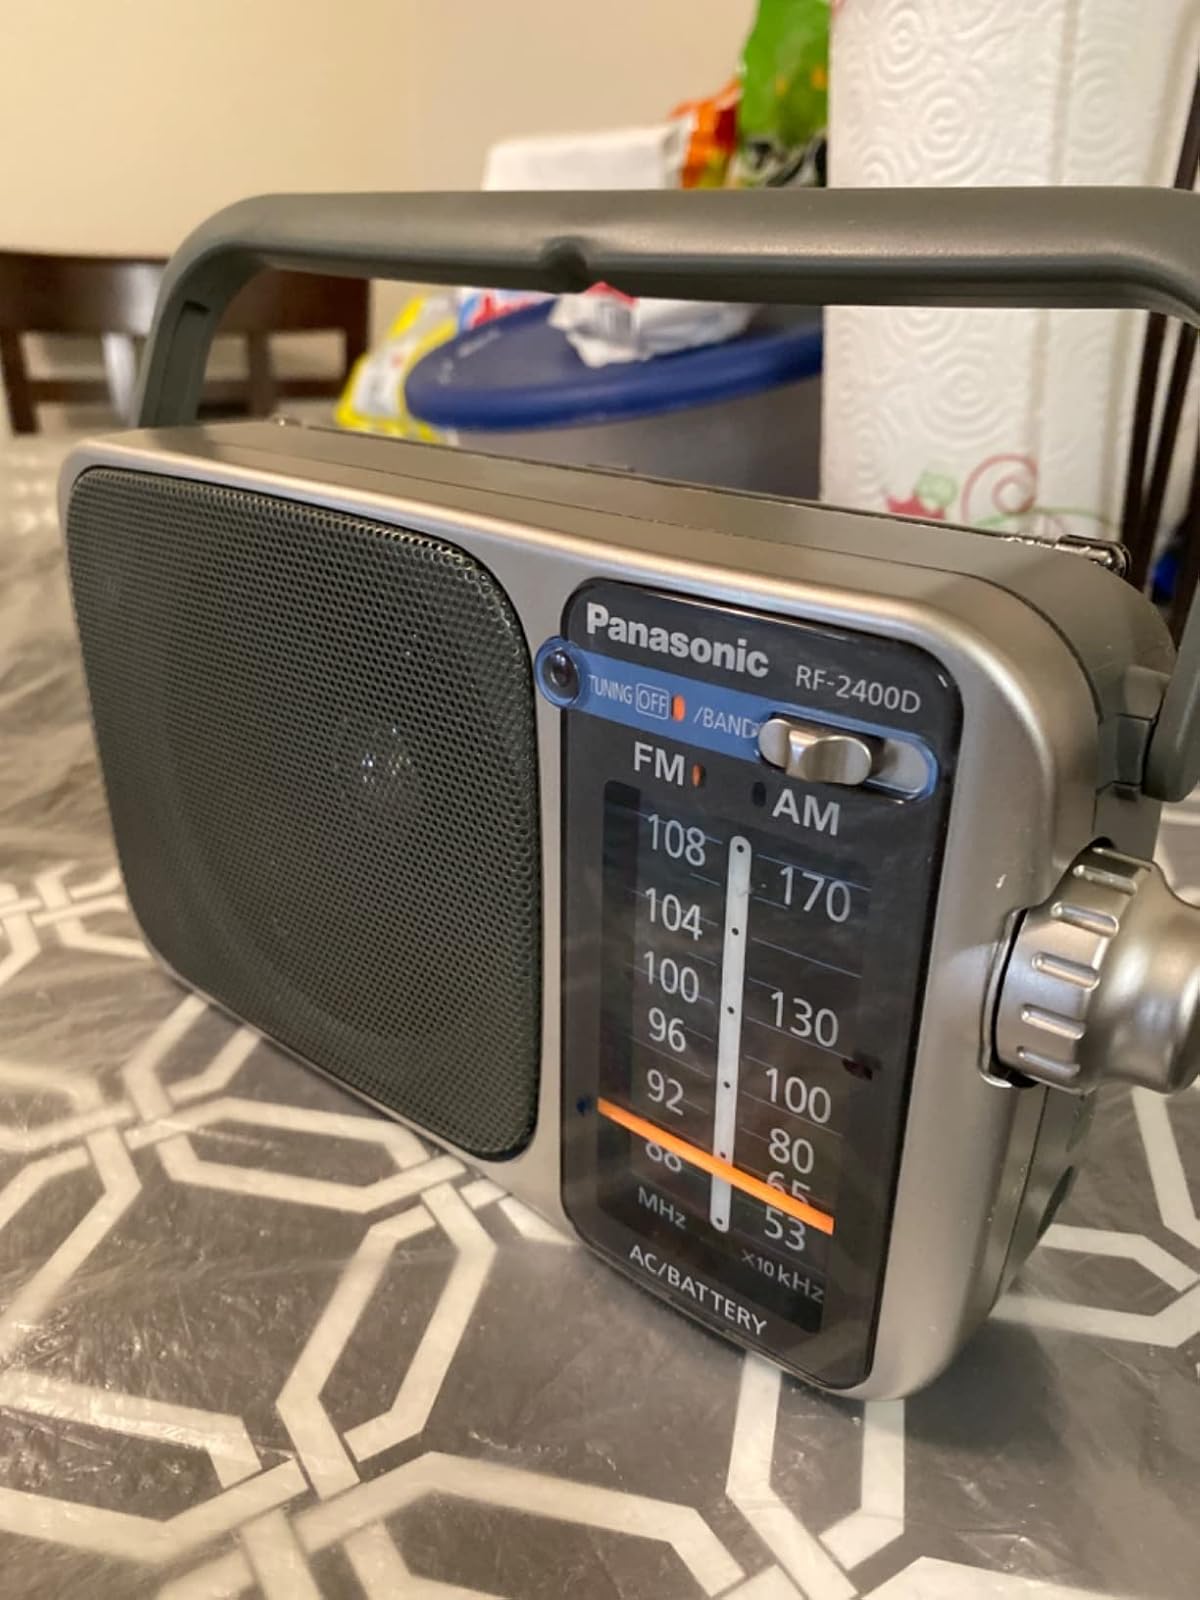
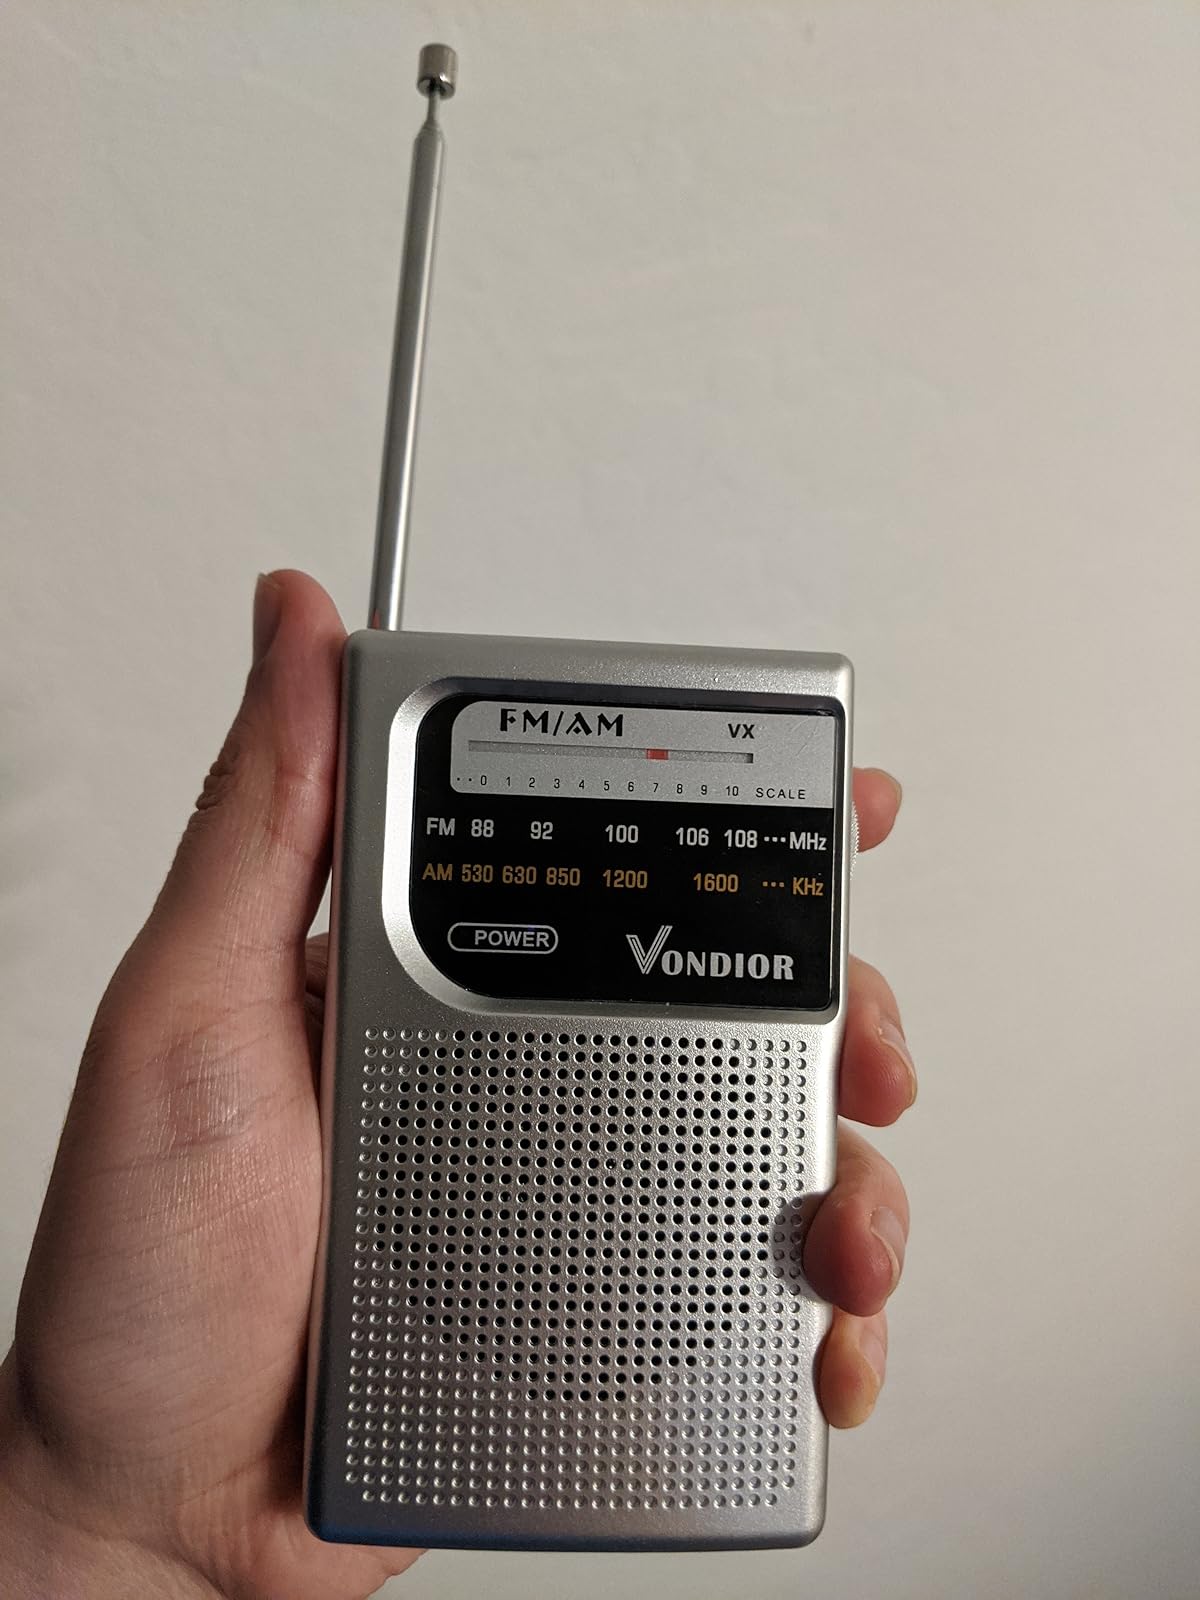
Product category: radio
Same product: no